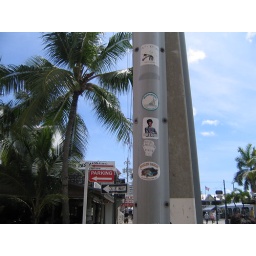
On a telephone pole in Key West.